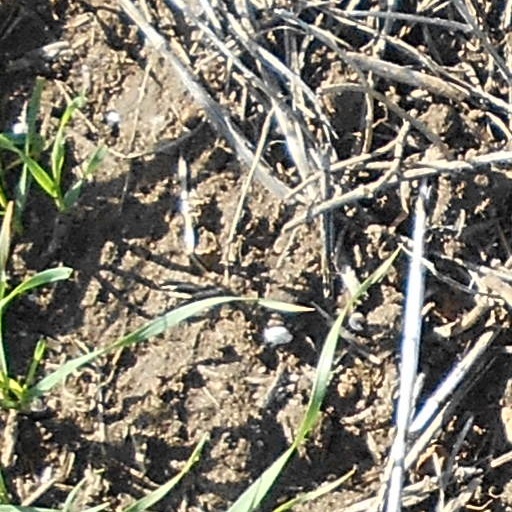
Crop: wheat